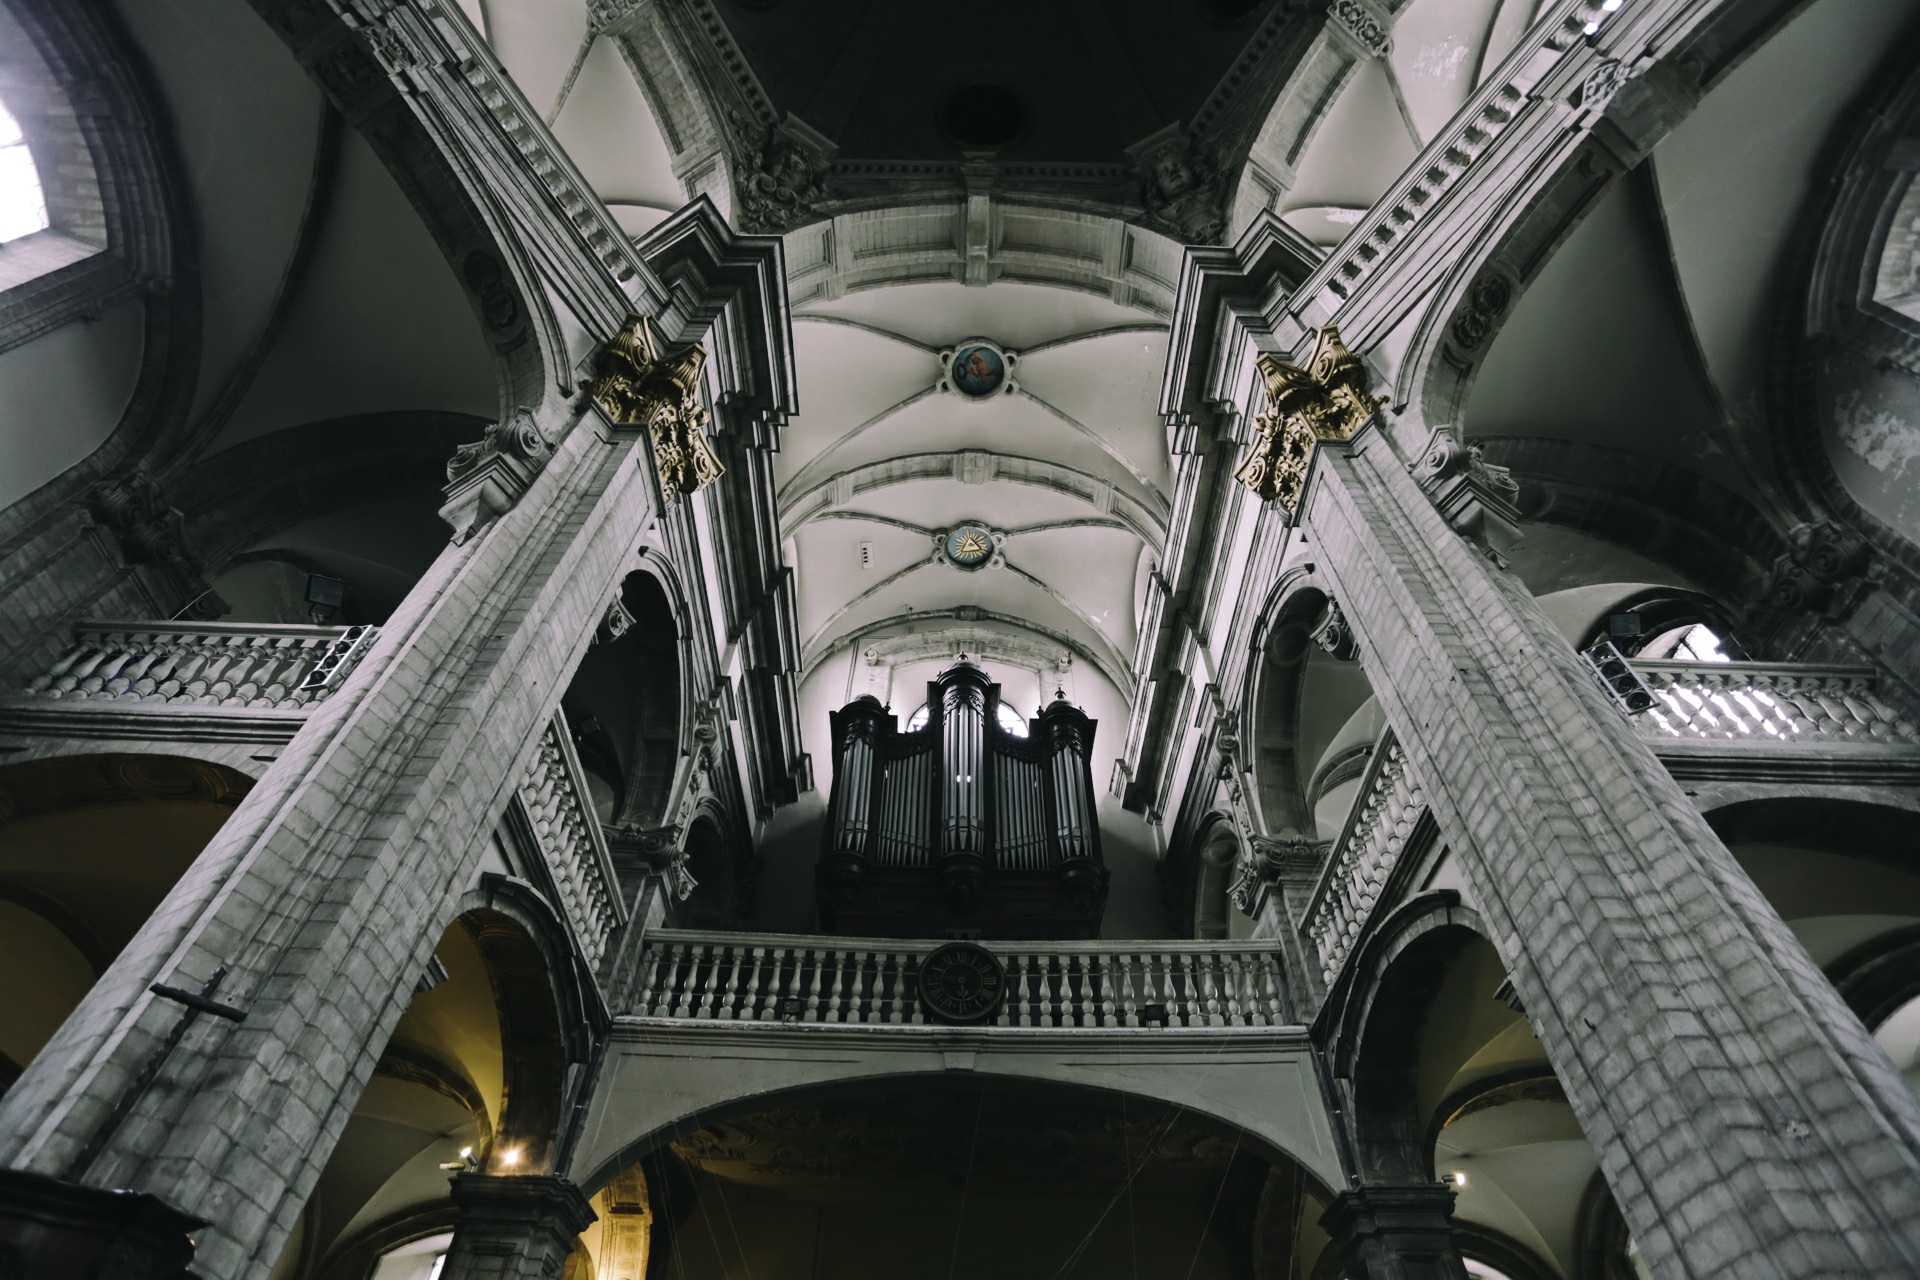
car, wheel, vehicle, tire, screenshot, automobile make, aircraft engine